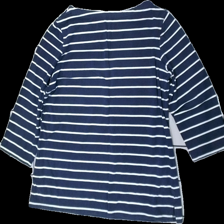
View: back
Type: Tank top
Category: Ladies
Brand: Missing
Colors: White, Blue
Material: 100% Cotton
Pattern: Striped
Cut: Regular
Season: All
Price range: <50
Recommended usage: Reuse
Description: Washed out